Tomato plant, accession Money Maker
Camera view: bottom (45 deg); turntable rotation: 0 degrees
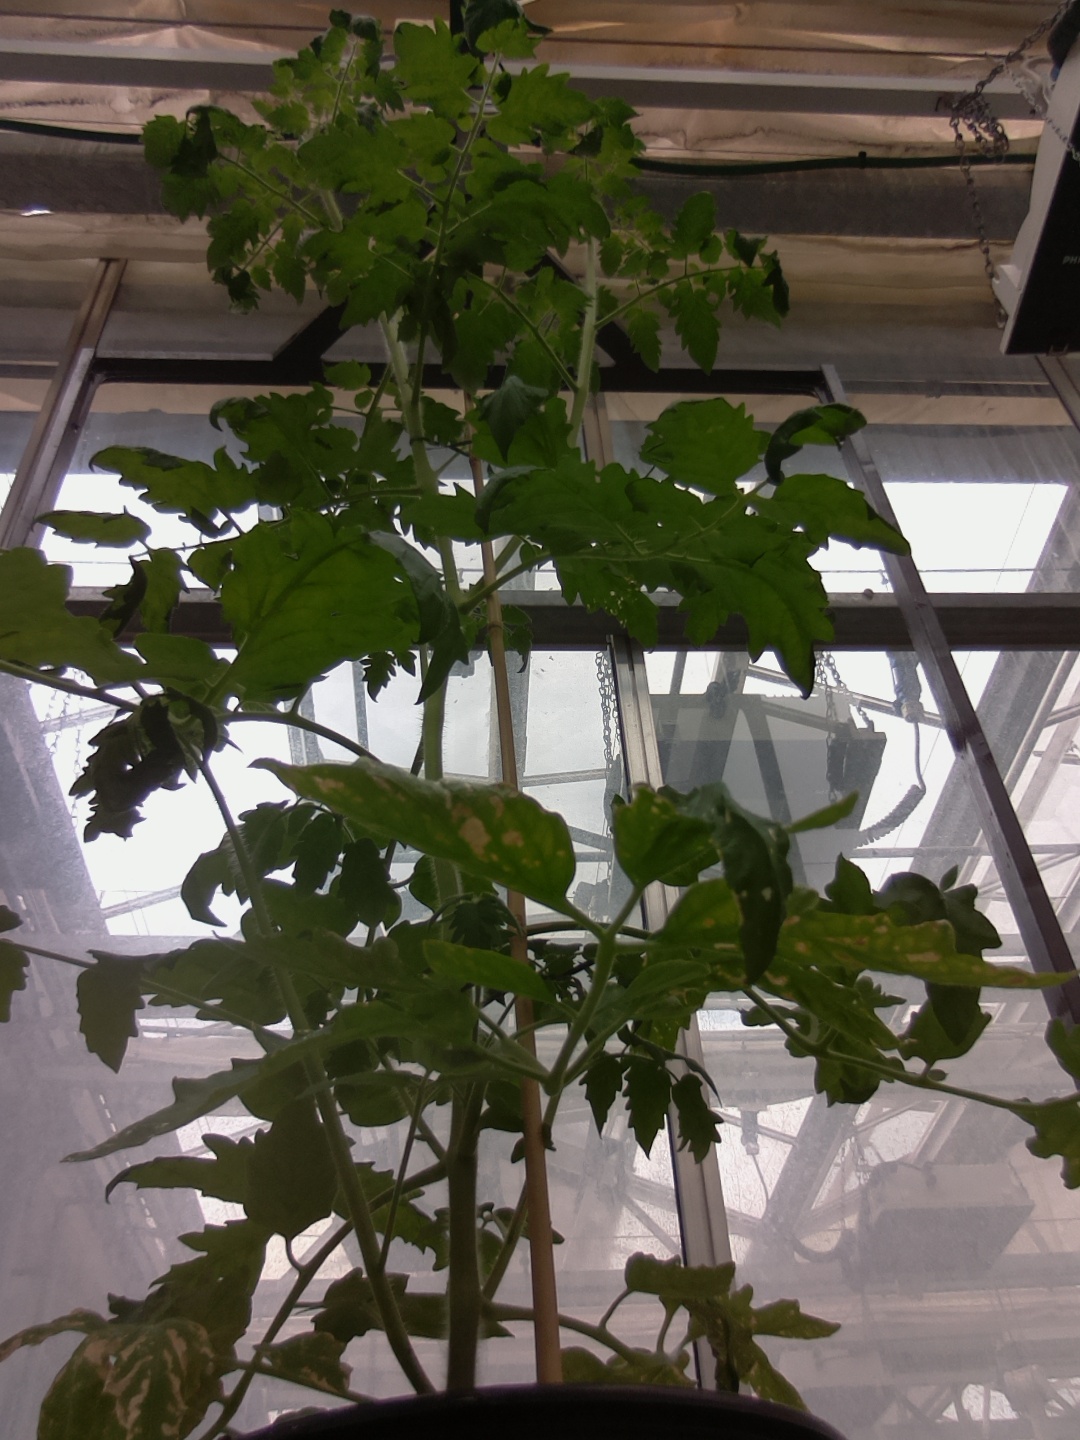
BBCH growth stage 69: End of flowering, 90%-100% of flowers open, more petals falling